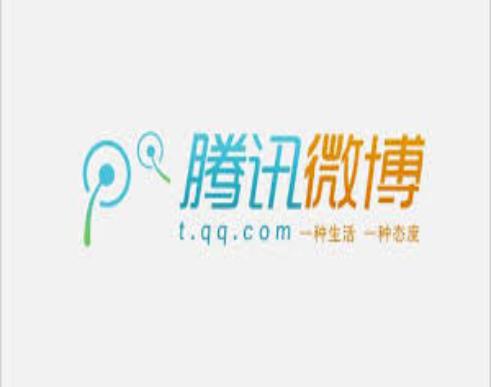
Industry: Leisure